Yisrael Kristal

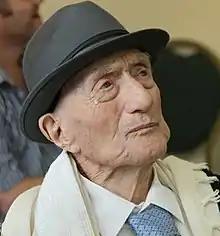
Kristal in 2016

Yisrael Kristal (or Israel Kristal; born Izrael Icek Kryształ; ; 15 September 1903 – 11 August 2017) was a Polish-Israeli supercentenarian recognized in 2014 as the oldest living Holocaust survivor. After the death of Yasutaro Koide, of Japan, on 18 January 2016, he was also recognized as the oldest living man.